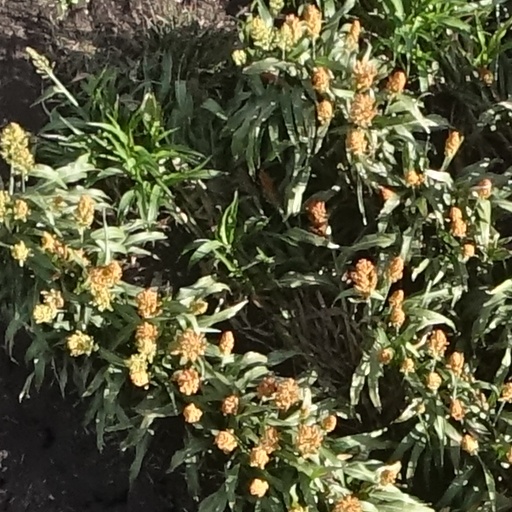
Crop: sorghum